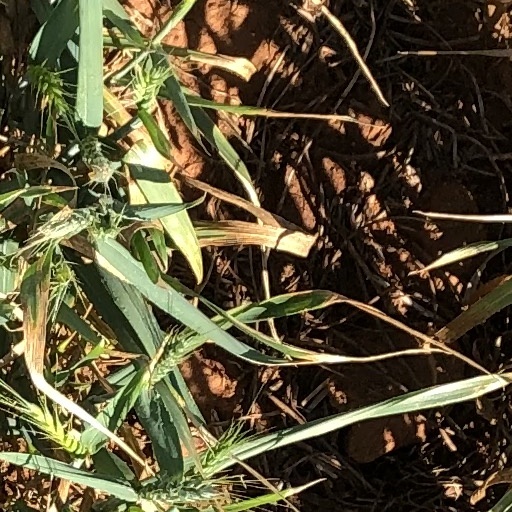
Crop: wheat